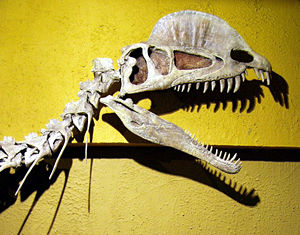
Dilophosaurus
Dilophosaurus kranie
Dilophosaurus var en kødædende dinosaurus fra juratiden. Den blev først beskrevet af Samuel Welles i 1954 under navnet Megalosaurus Wetherilli på baggrund af tre individer, han udgravede i 1942. Det var en Navajo-indianer ved navn Jesse Williams, der i 1940 opdagede det første af disse tre individer. I 1964 fandt Welles et nyt og bedre bevaret skelet af et voksent individ, og han kunne se, at der var tale om en helt ny theropodslægt. Welles foreslog da i 1970 det nye navn Dilophosaurus til det fundne materiale.